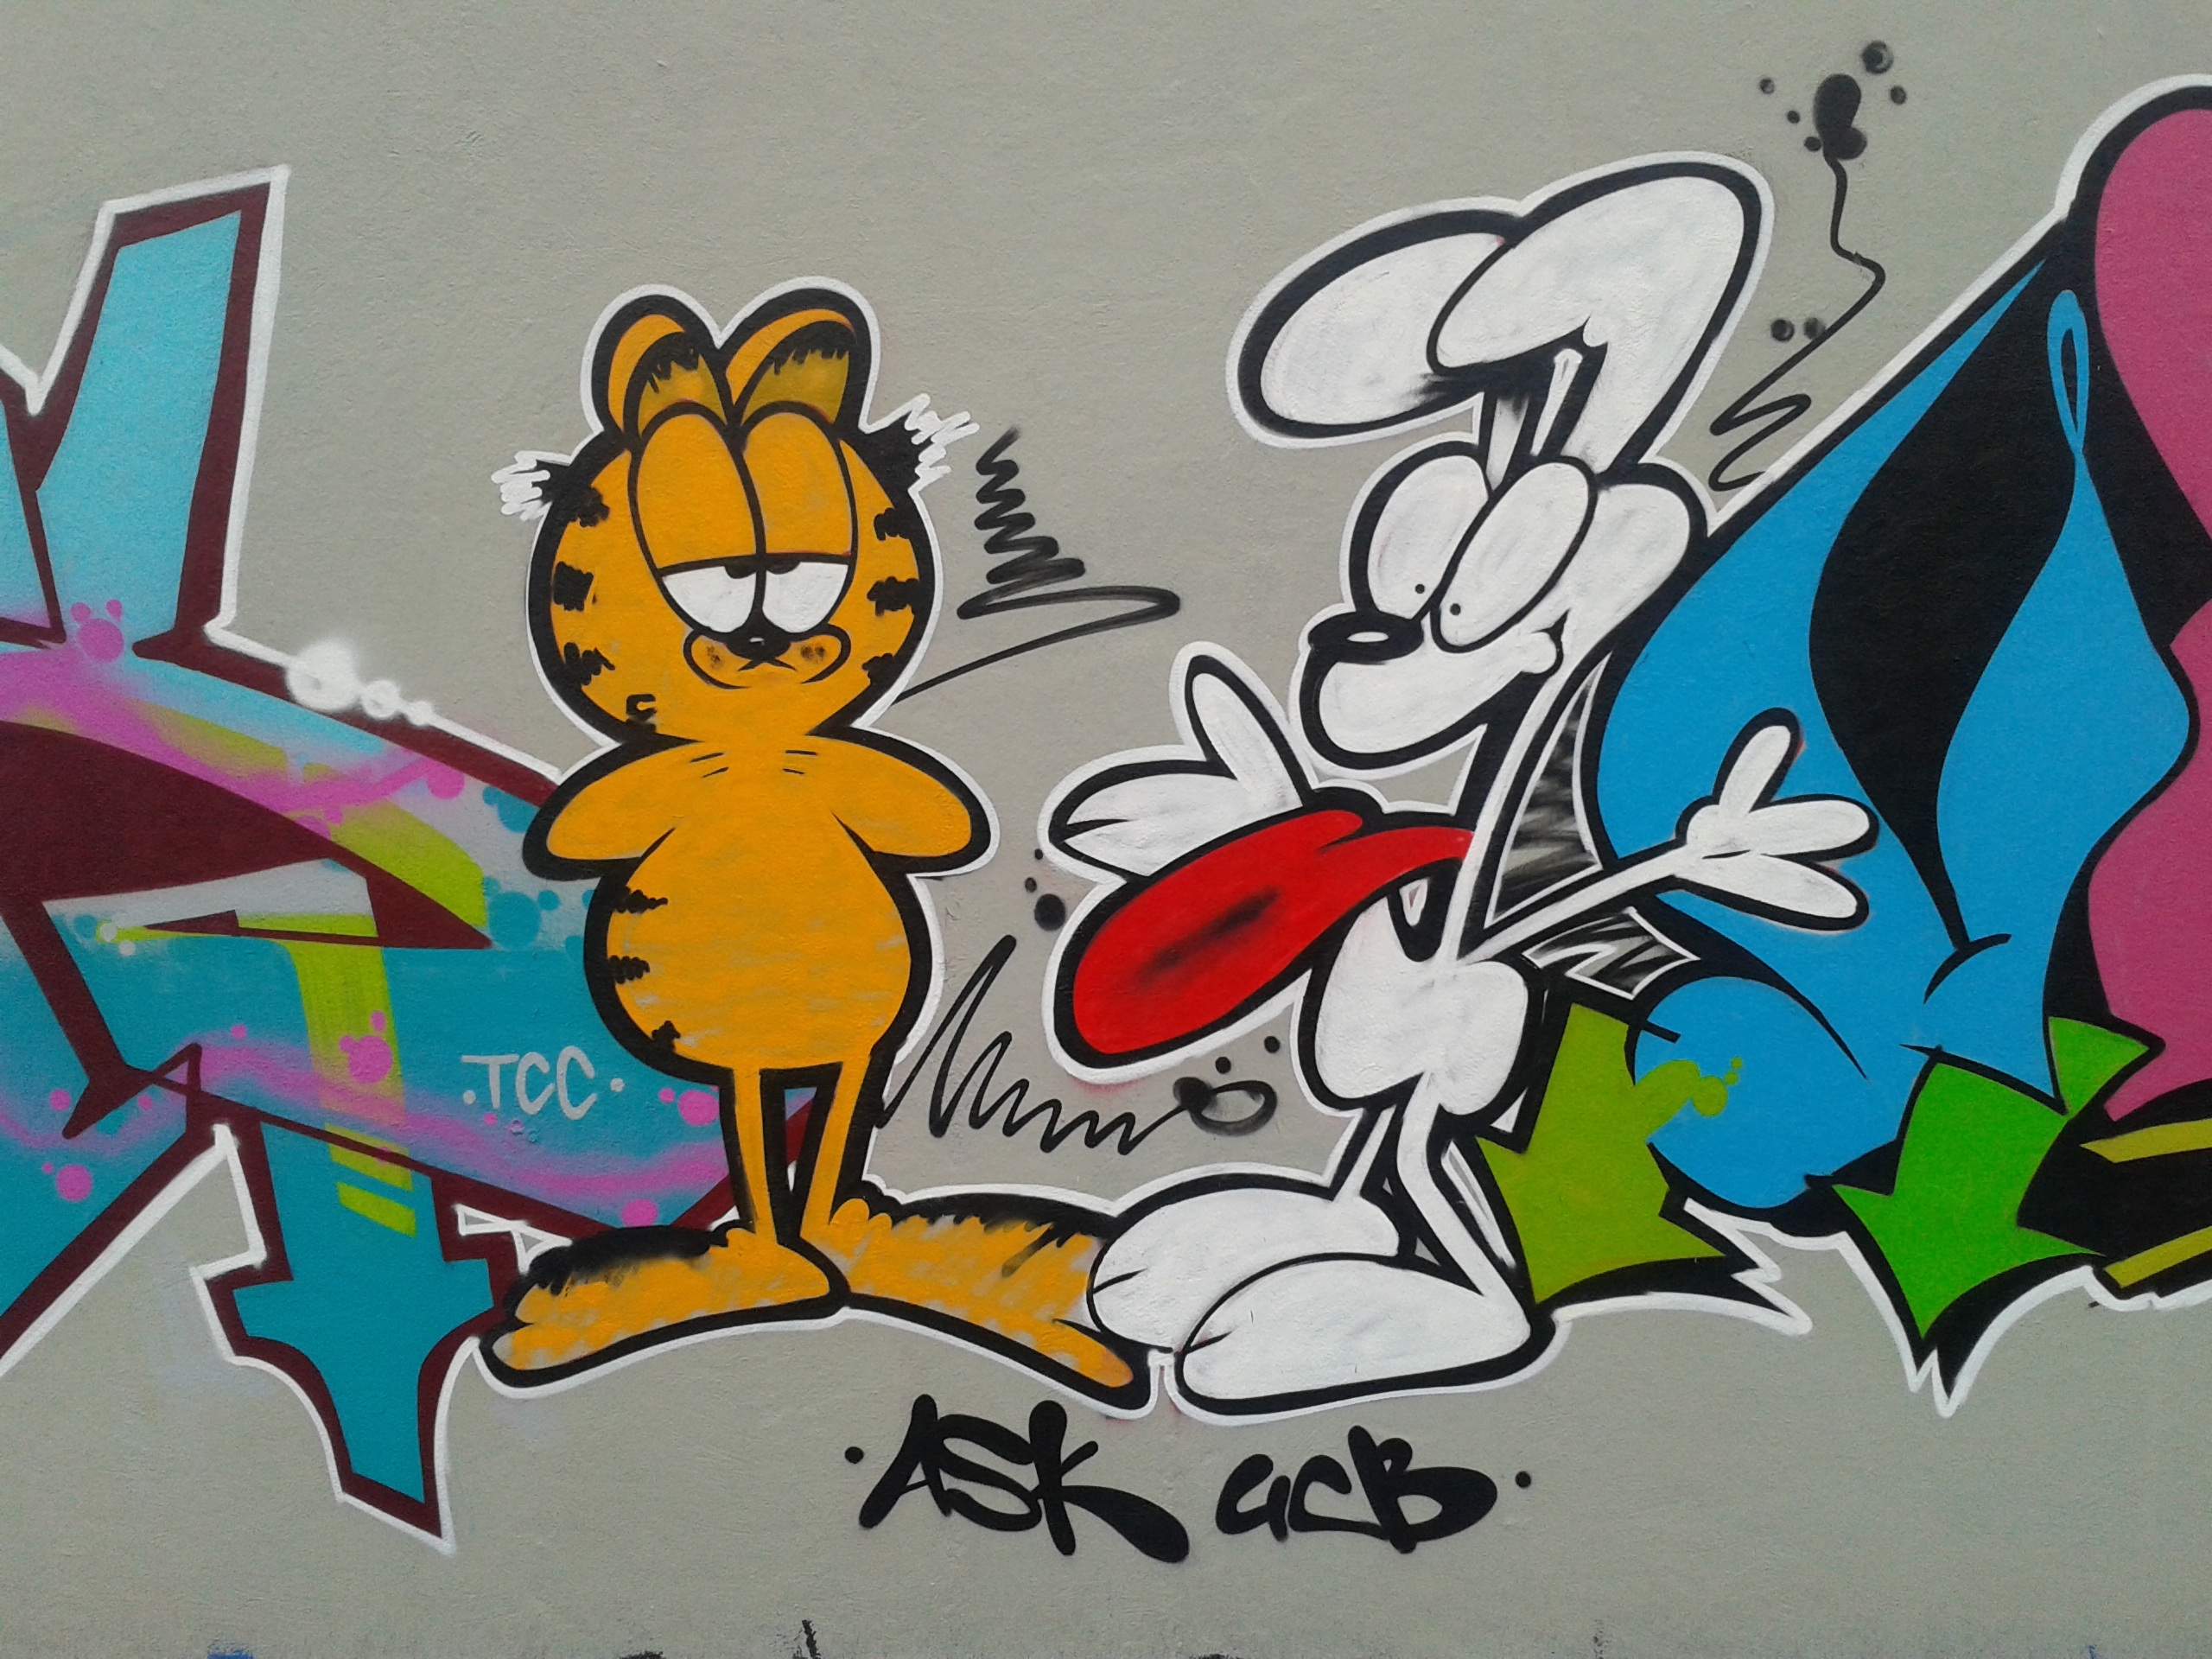
graffiti, street art, art, sketch, drawing, illustration, mural, cartoon, cartoon character, modern art, painted wall